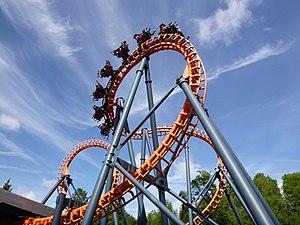
Triops Bagatelle
Triops est un parcours de montagnes russes navette inversées, modèle Invertigo situé au Parc Bagatelle, dans le Pas-de-Calais.